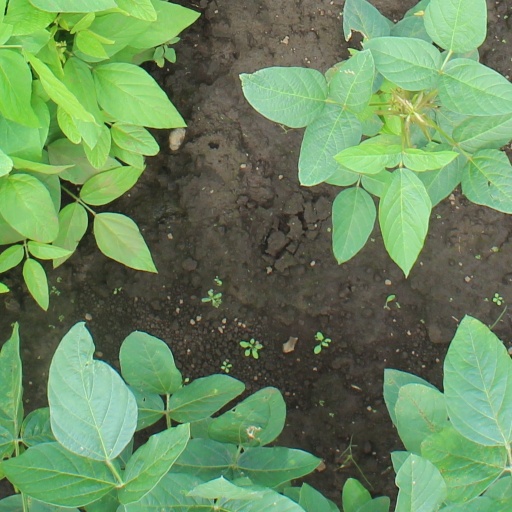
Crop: soybean